Emperor Seimu

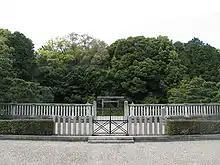
Memorial Shinto shrine and mausoleum honoring Emperor Seimu

Emperor Seimu is regarded by historians as a "legendary Emperor" as there is insufficient material available for further verification and study. His existence is open to debate given this lack of information. If Seimu did exist, there is no evidence to suggest that the title "tennō" was used during the time period to which his reign has been assigned. It is much more likely that he was a chieftain, or local clan leader, and the polity he ruled would have only encompassed a small portion of modern-day Japan. The name Seimu"-tennō" was more than likely assigned to him posthumously by later generations. His name might have been regularized centuries after the lifetime ascribed to Seimu, possibly during the time in which legends about the origins of the imperial dynasty were compiled as the chronicles known today as the "Kojiki". There is a possibility that Seimu ruled during the first half of the 4th century when Japan became a unified state ruled from Yamato, making these accounts "not improbable".